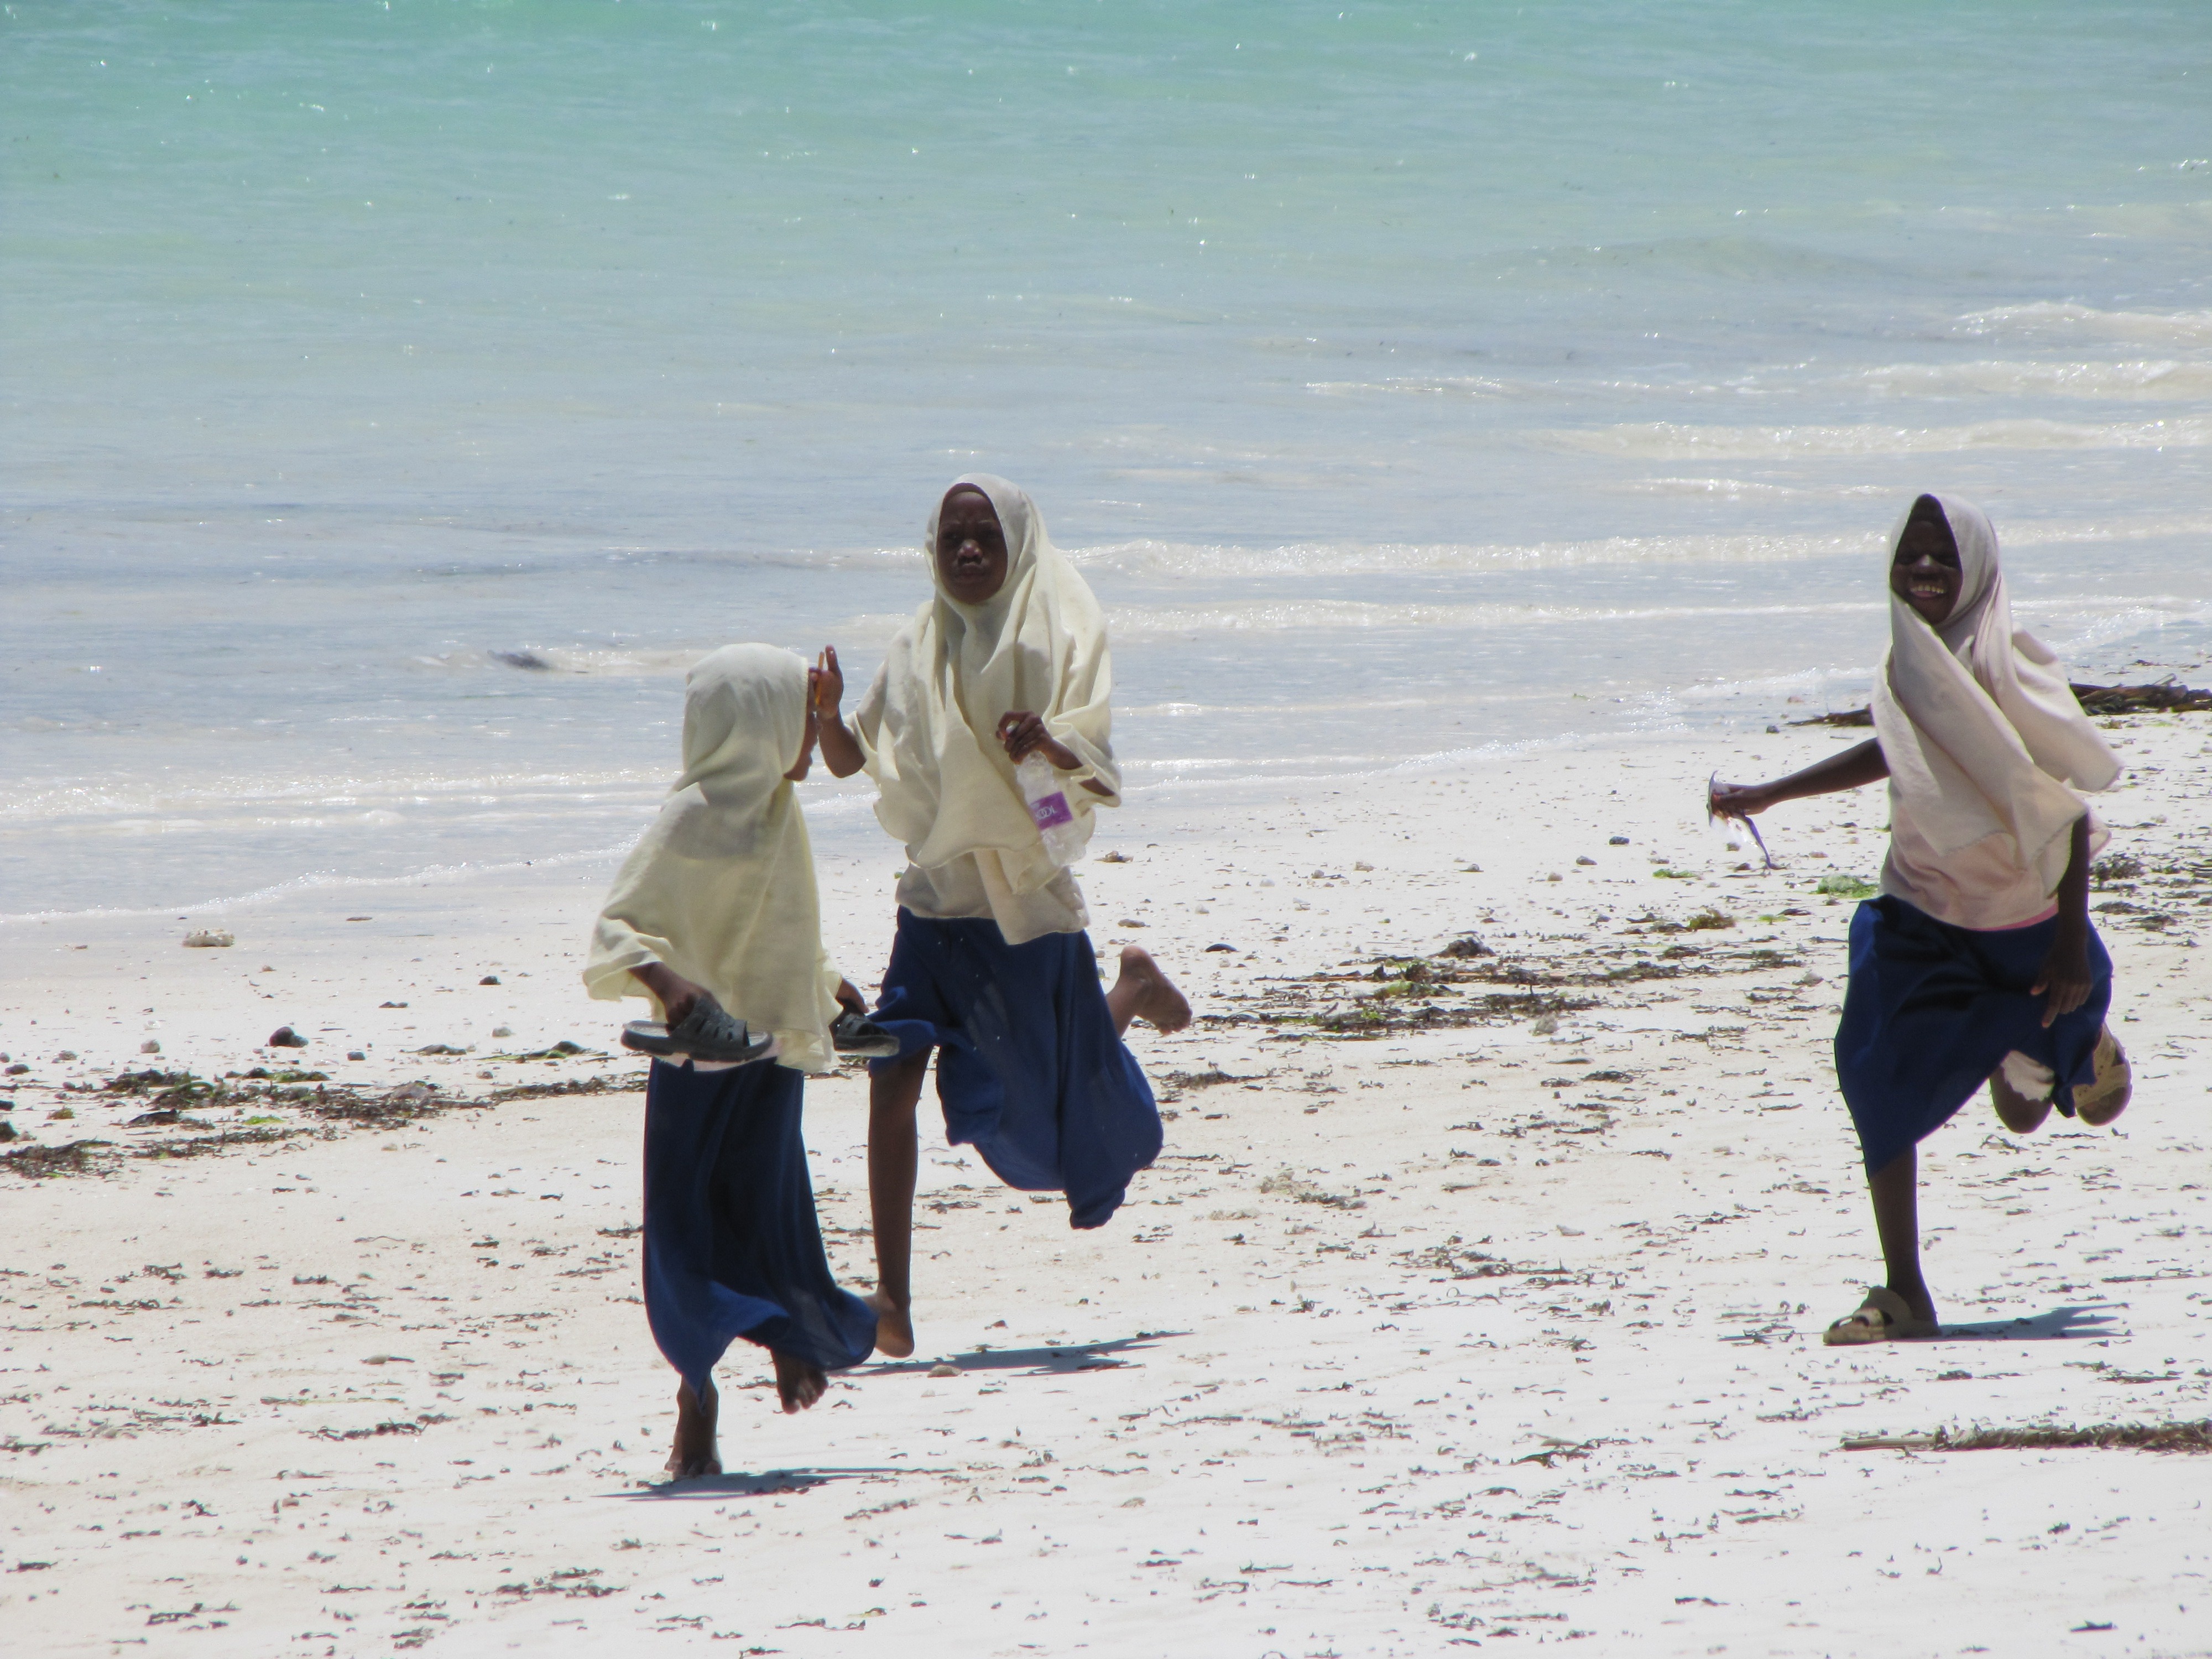
beach, sea, coast, sand, ocean, running, vacation, girls, racing, zanzibar, muslim, interaction